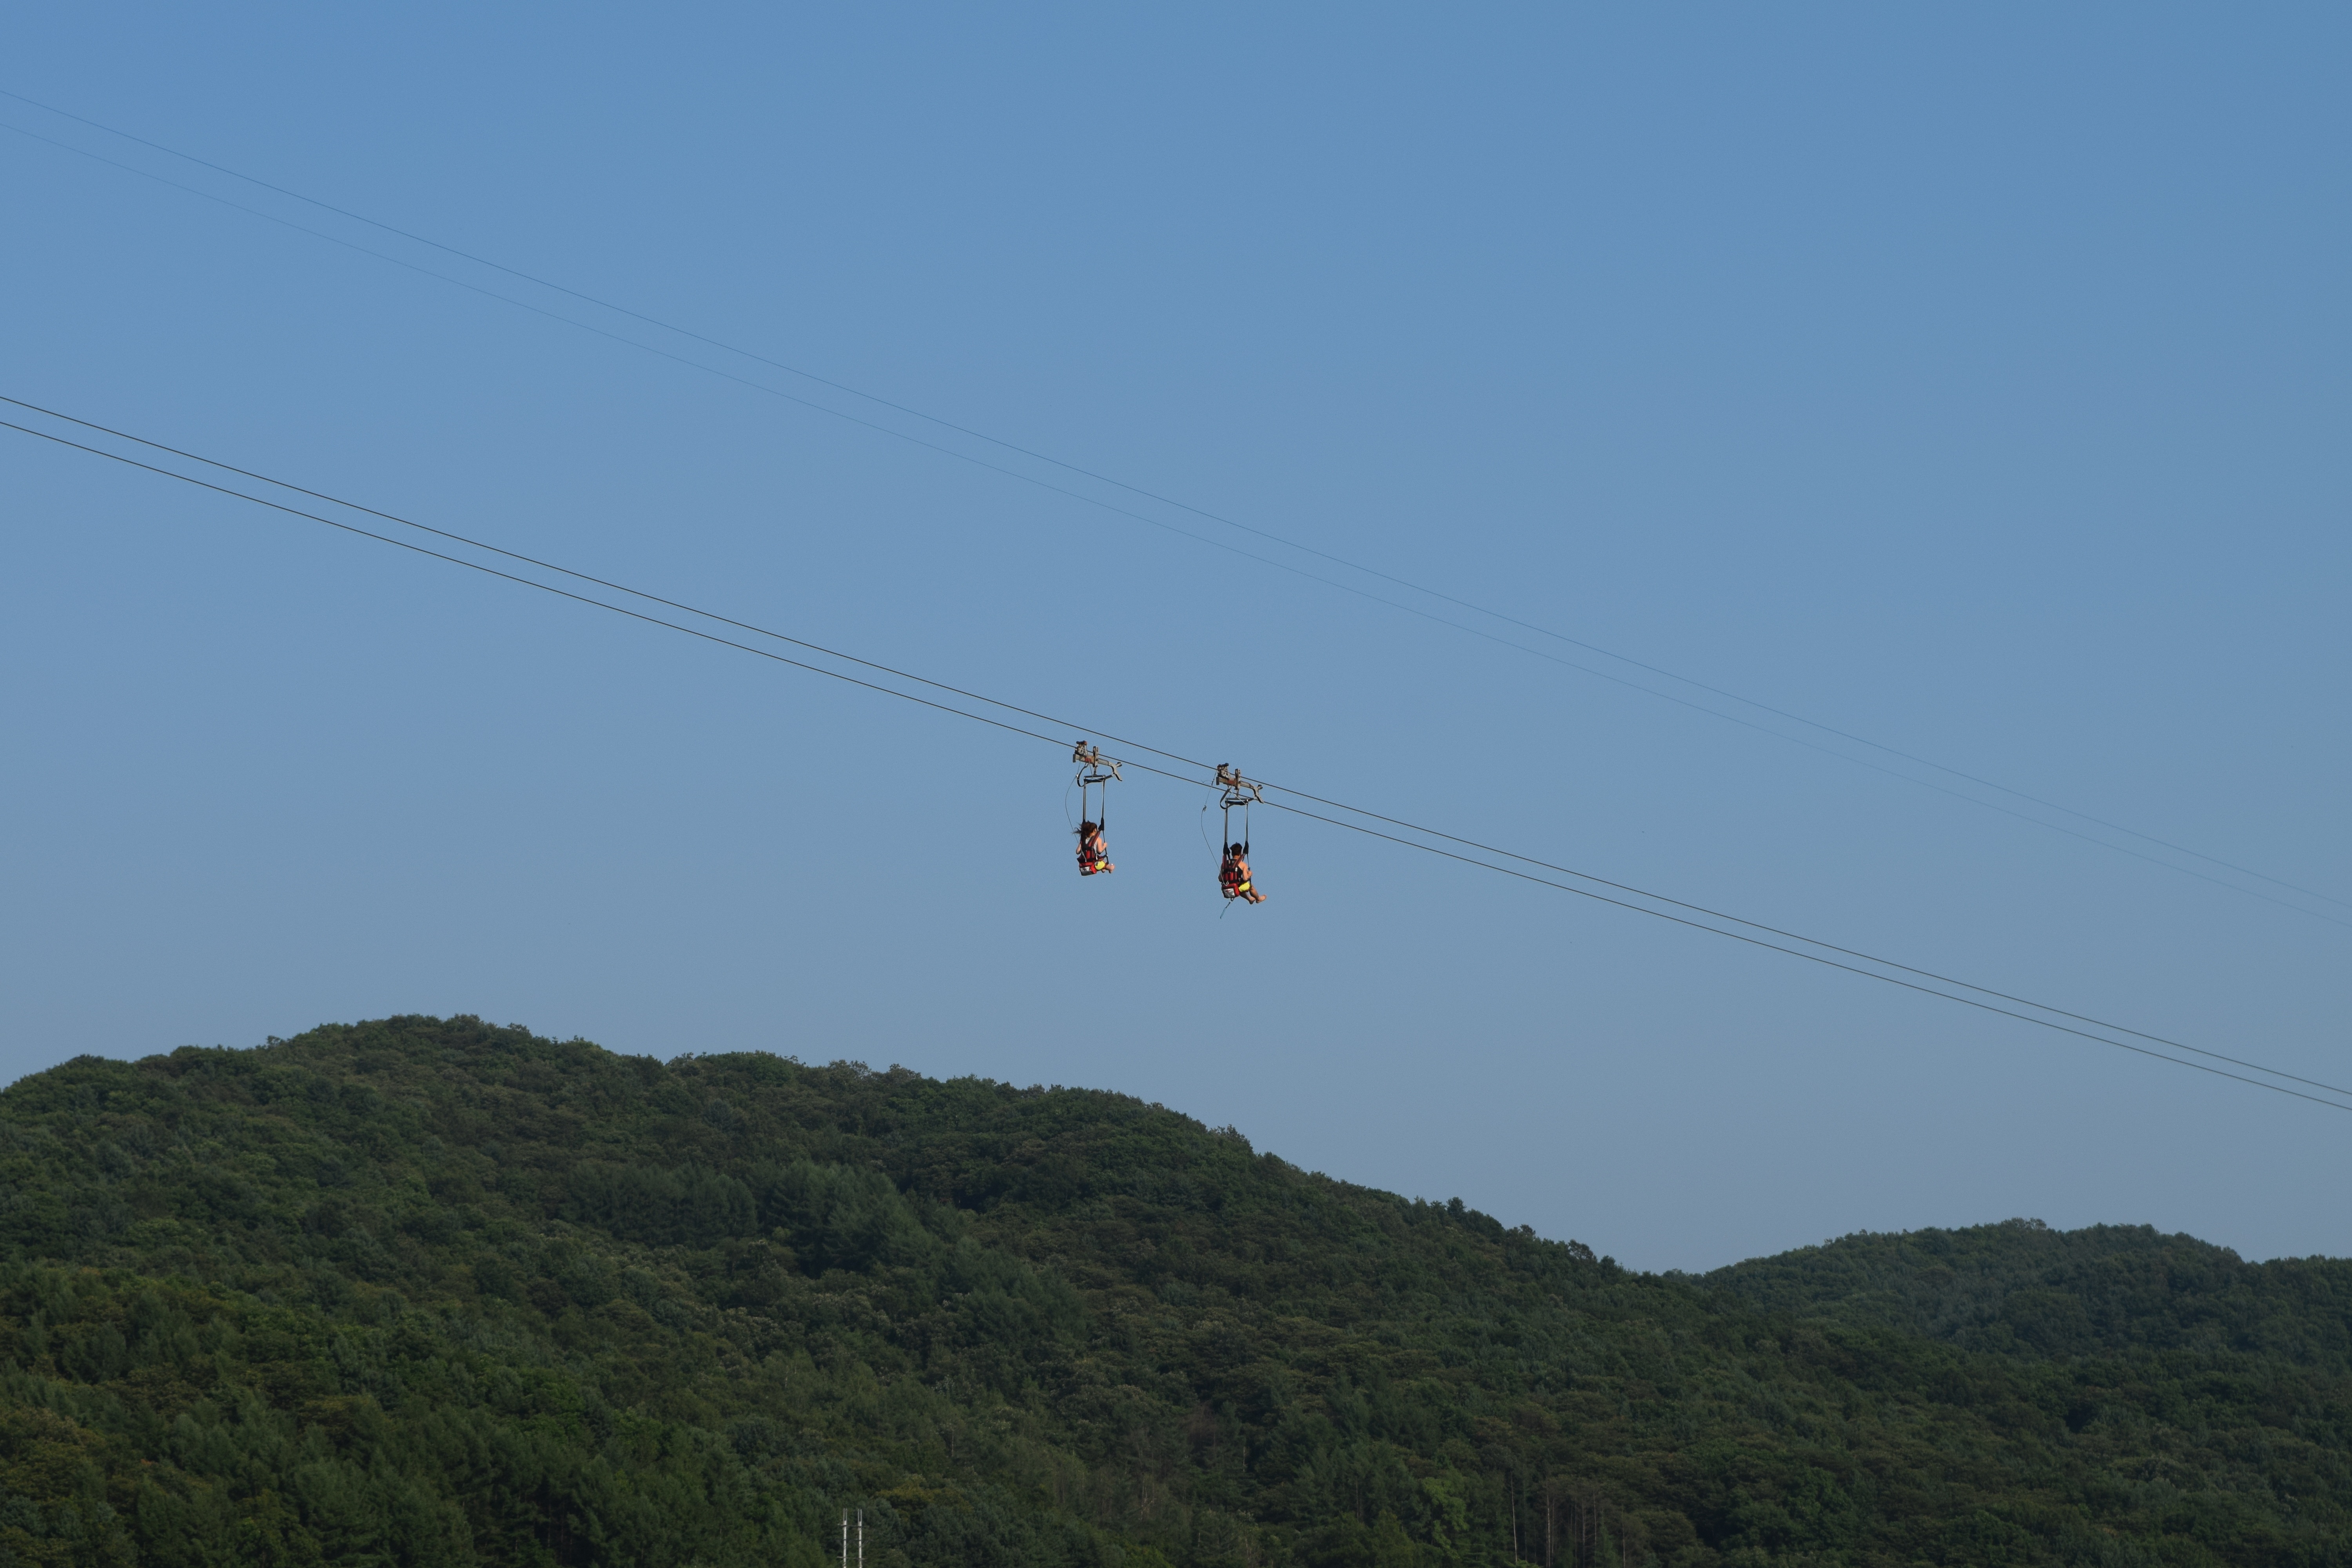
man, mountain, sky, adventure, cable, high, vehicle, mast, island, blue, cable car, lift, connection, atmosphere of earth, overhead power line